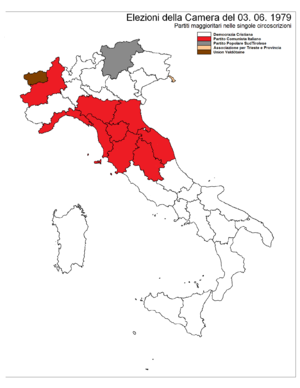
Les élections générales italiennes de 1979 se tiennent les dimanche 3 et lundi 4 juin 1979, afin d'élire les 630 députés et les 315 sénateurs de la VIIIᵉ législature de la Chambre des députés et du Sénat de la République.